Malek Chergui

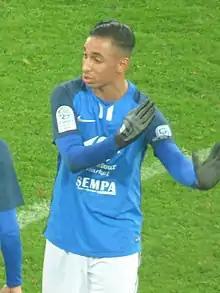
Chergui in 2018

Malek Chergui (born 2 July 1988) is a French professional footballer who plays as a forward.